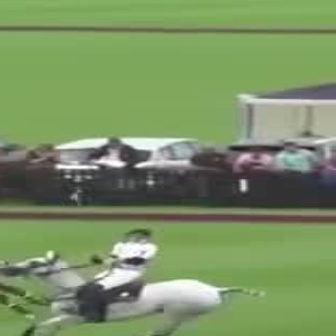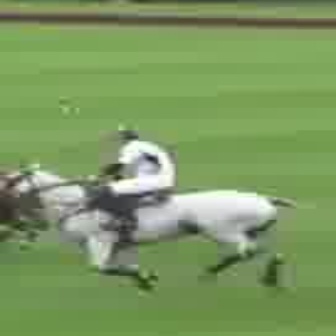
  Please identify the target specified by the bounding box [63,227,153,317] in the first image and locate it in the second image. Return the coordinates in [x_min,y_min,x_max,y_max] format.
Answer: [81,126,185,230]